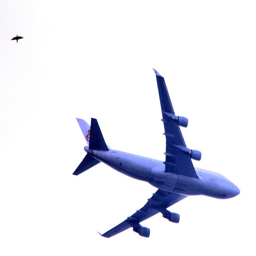
A large airplane is flying through the sky
an airplane flying in the sky with a bird in the shot
A jet passenger plane flying across the sky with a bird in the foreground.
a large air plane flying in the air
a bird flying behind an airplane in the air